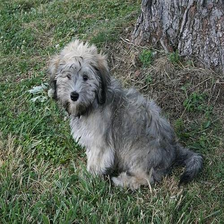
Species: dog
Breed: havanese